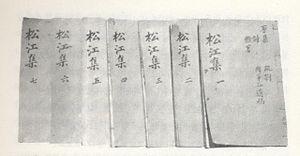
Jeong Cheol était un écrivain, un politicien, philosophe et poète de Corée sous la dynastie Joseon. Il est né à Séoul le 6ᵉ jour du 12ᵉ mois lunaire de 1536 et mort le 18ᵉ jour du 12ᵉ mois lunaire de 1593. Membre de la faction des occidentaux, son nom de plume était Songgang. C'est un des premiers poètes à écrire en coréen et non en caractères chinois.